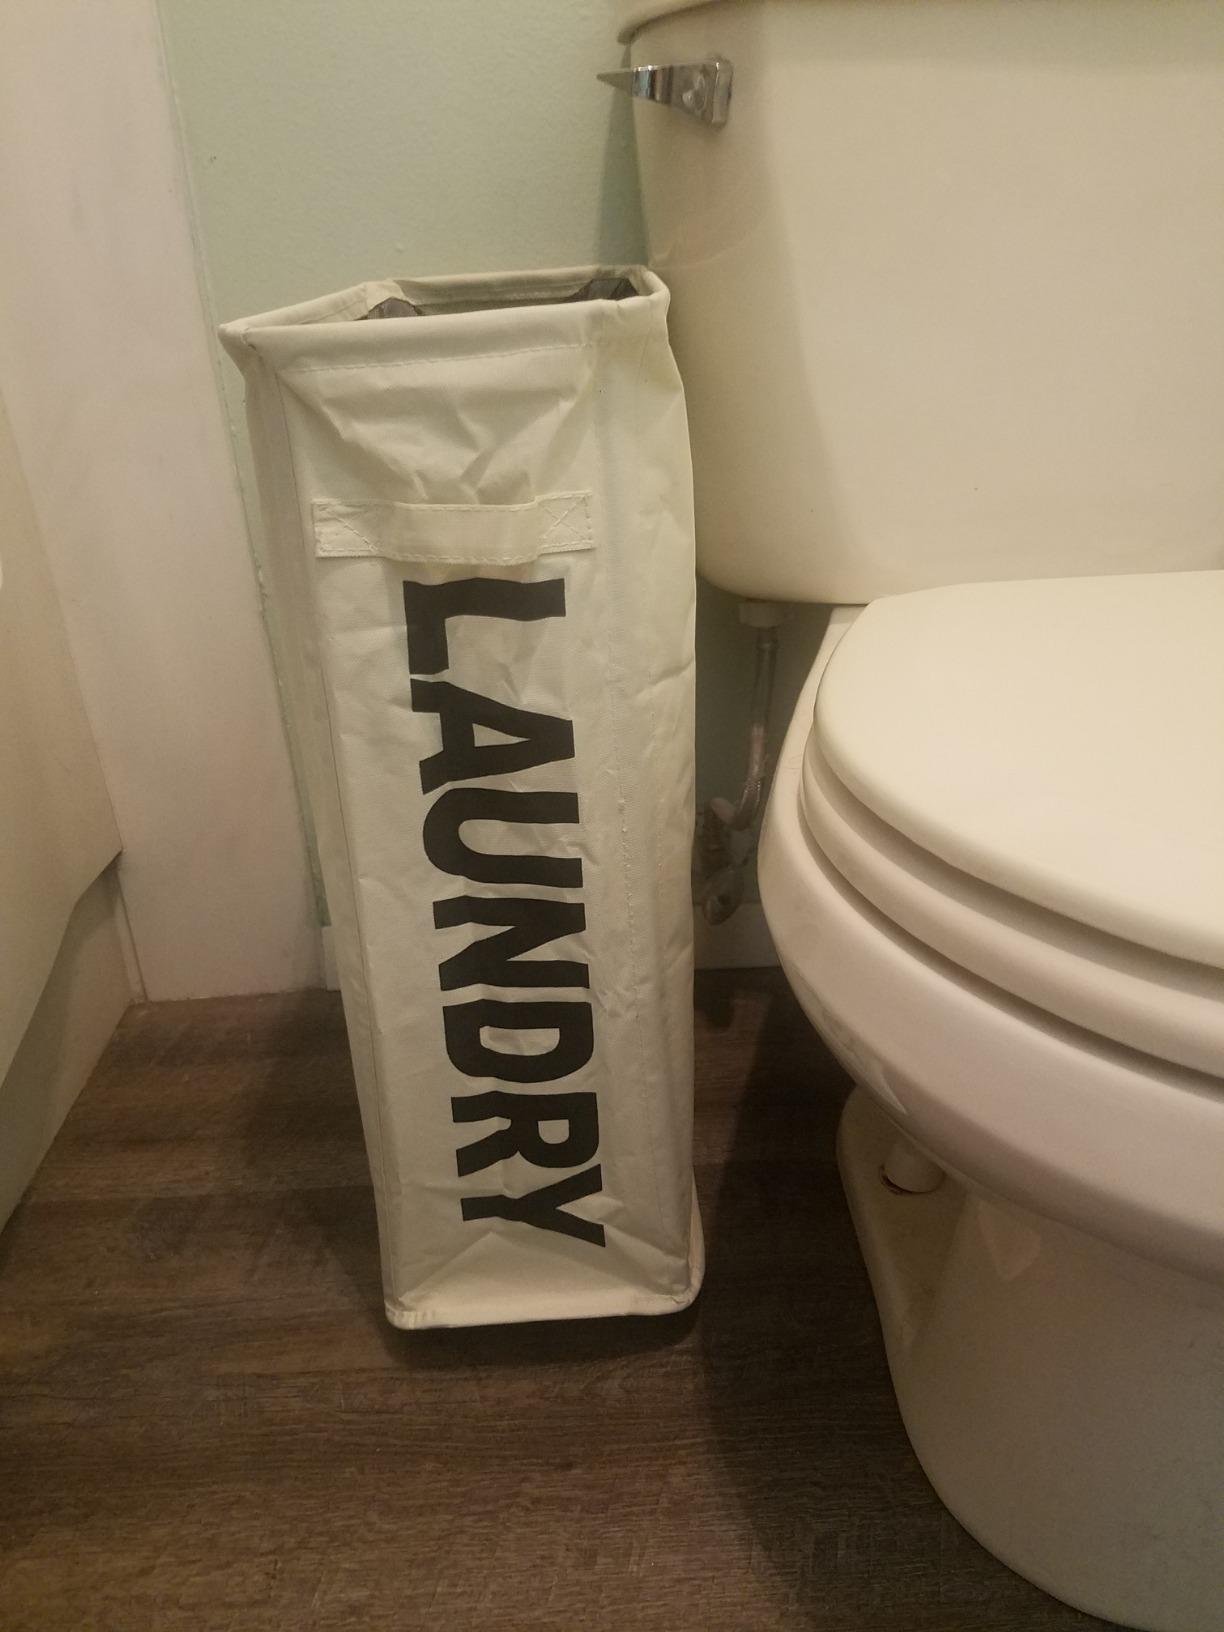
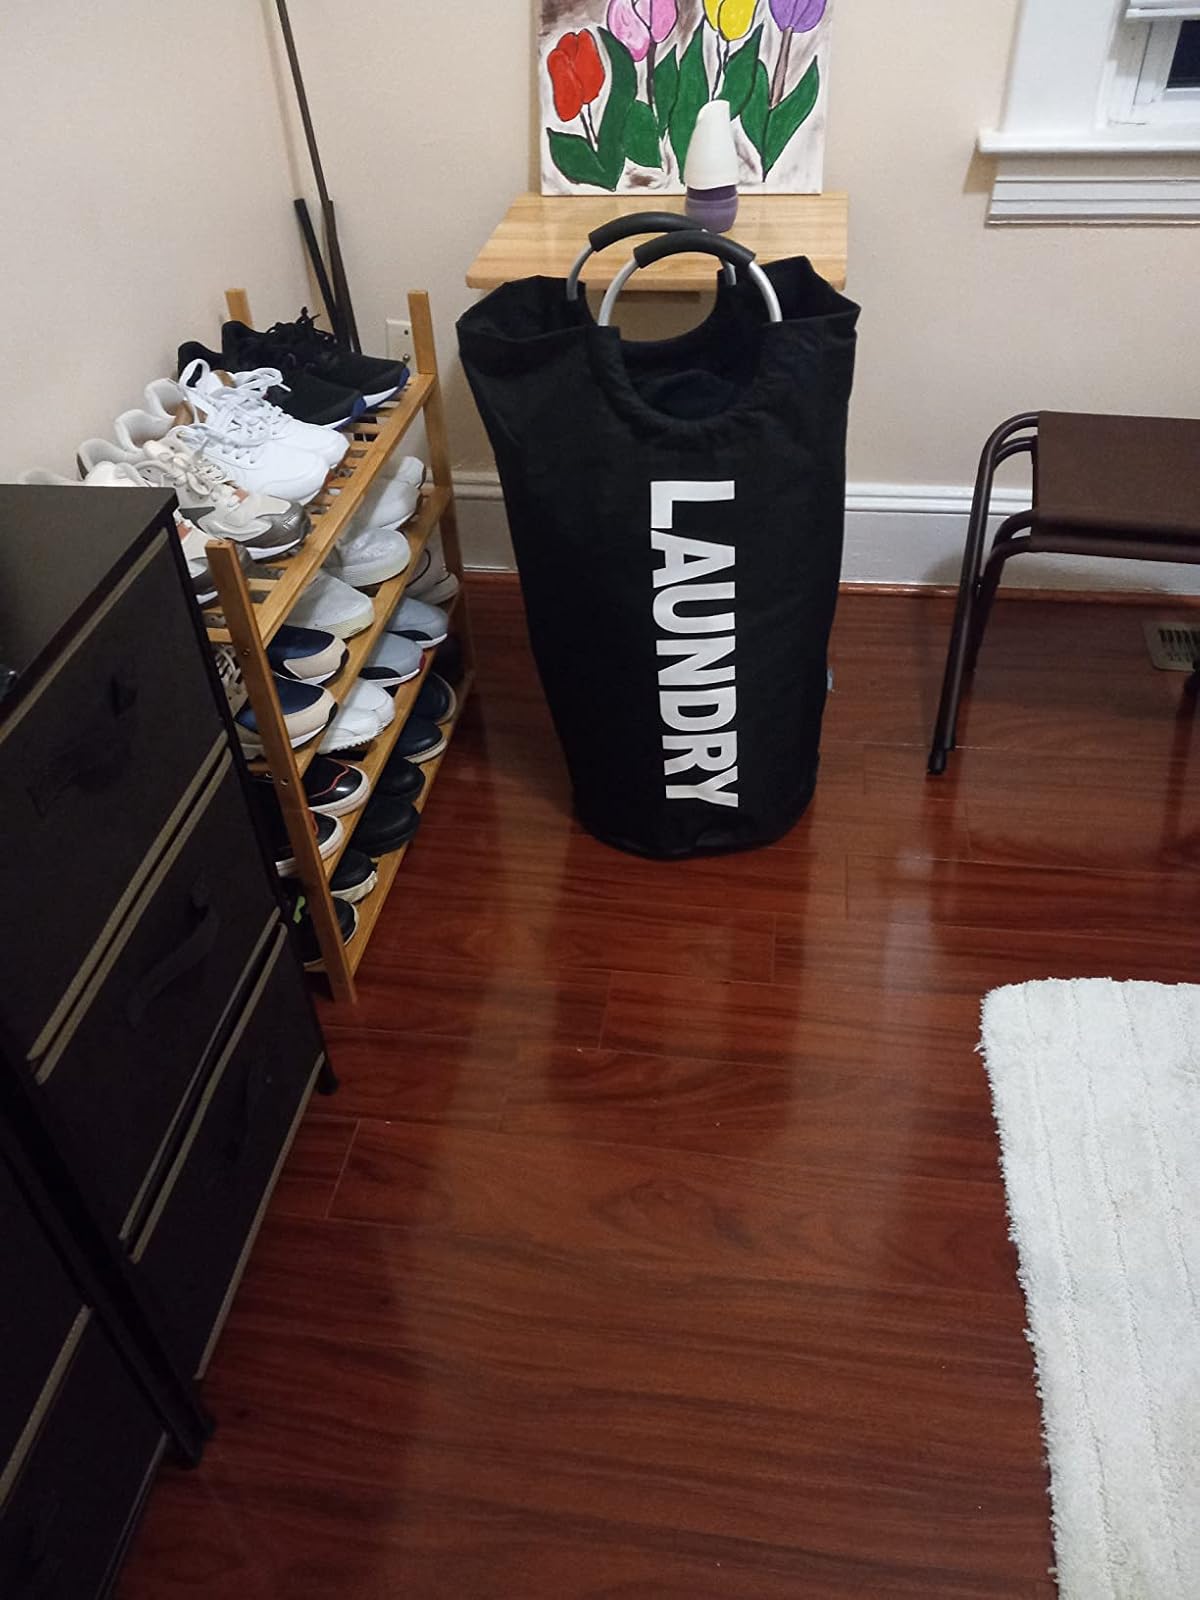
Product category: items_hamper
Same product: no